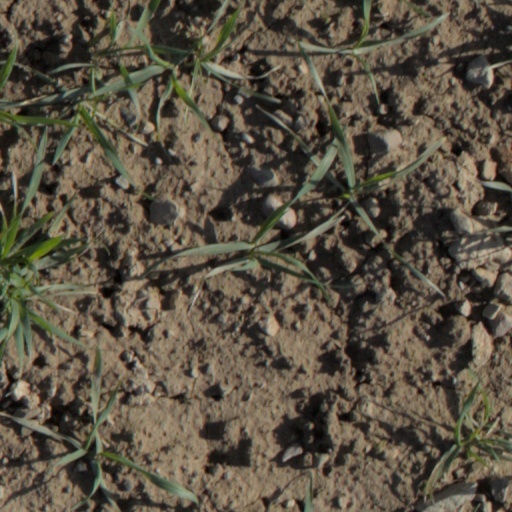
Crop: wheat